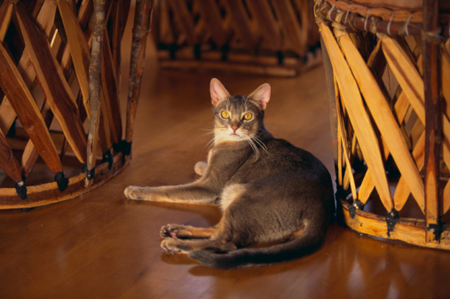
Breed: abyssinian